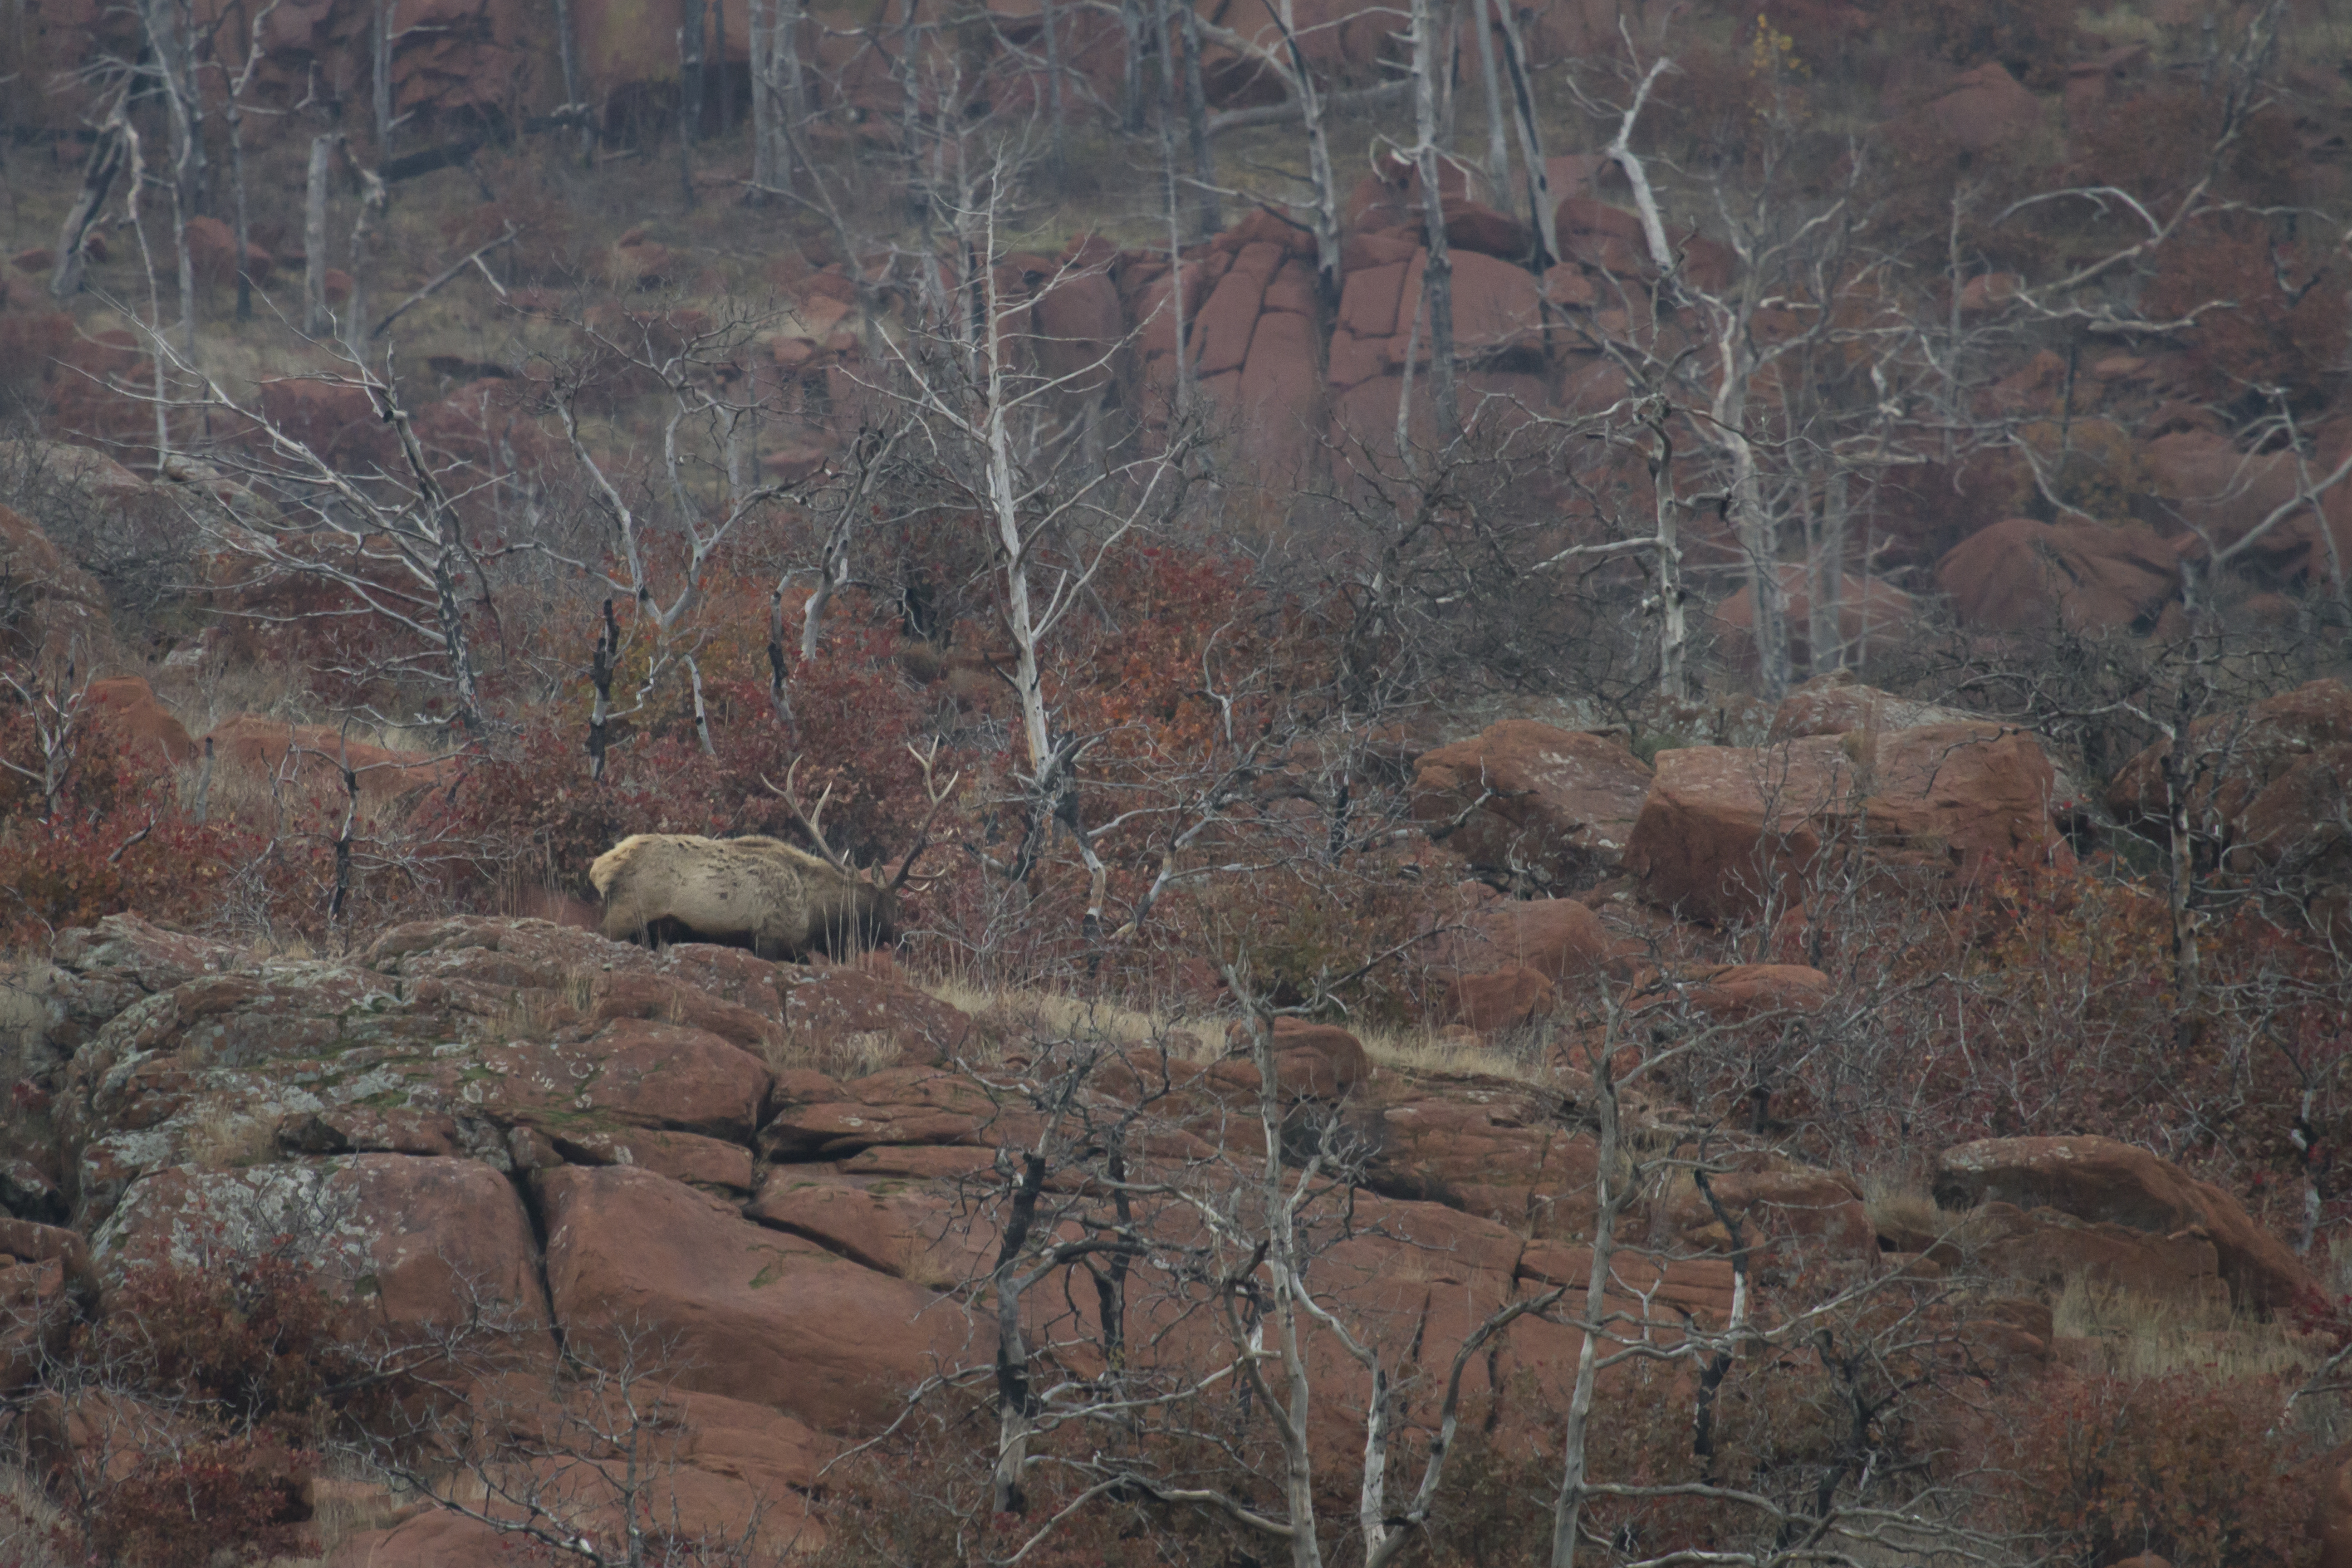
tree, forest, rock, wilderness, wildlife, autumn, material, geology, oklahoma, woodland, habitat, tundra, larrysmith, elk, wichitamountains, bullelk, natural environment